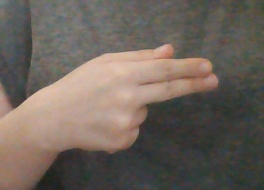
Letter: ghain